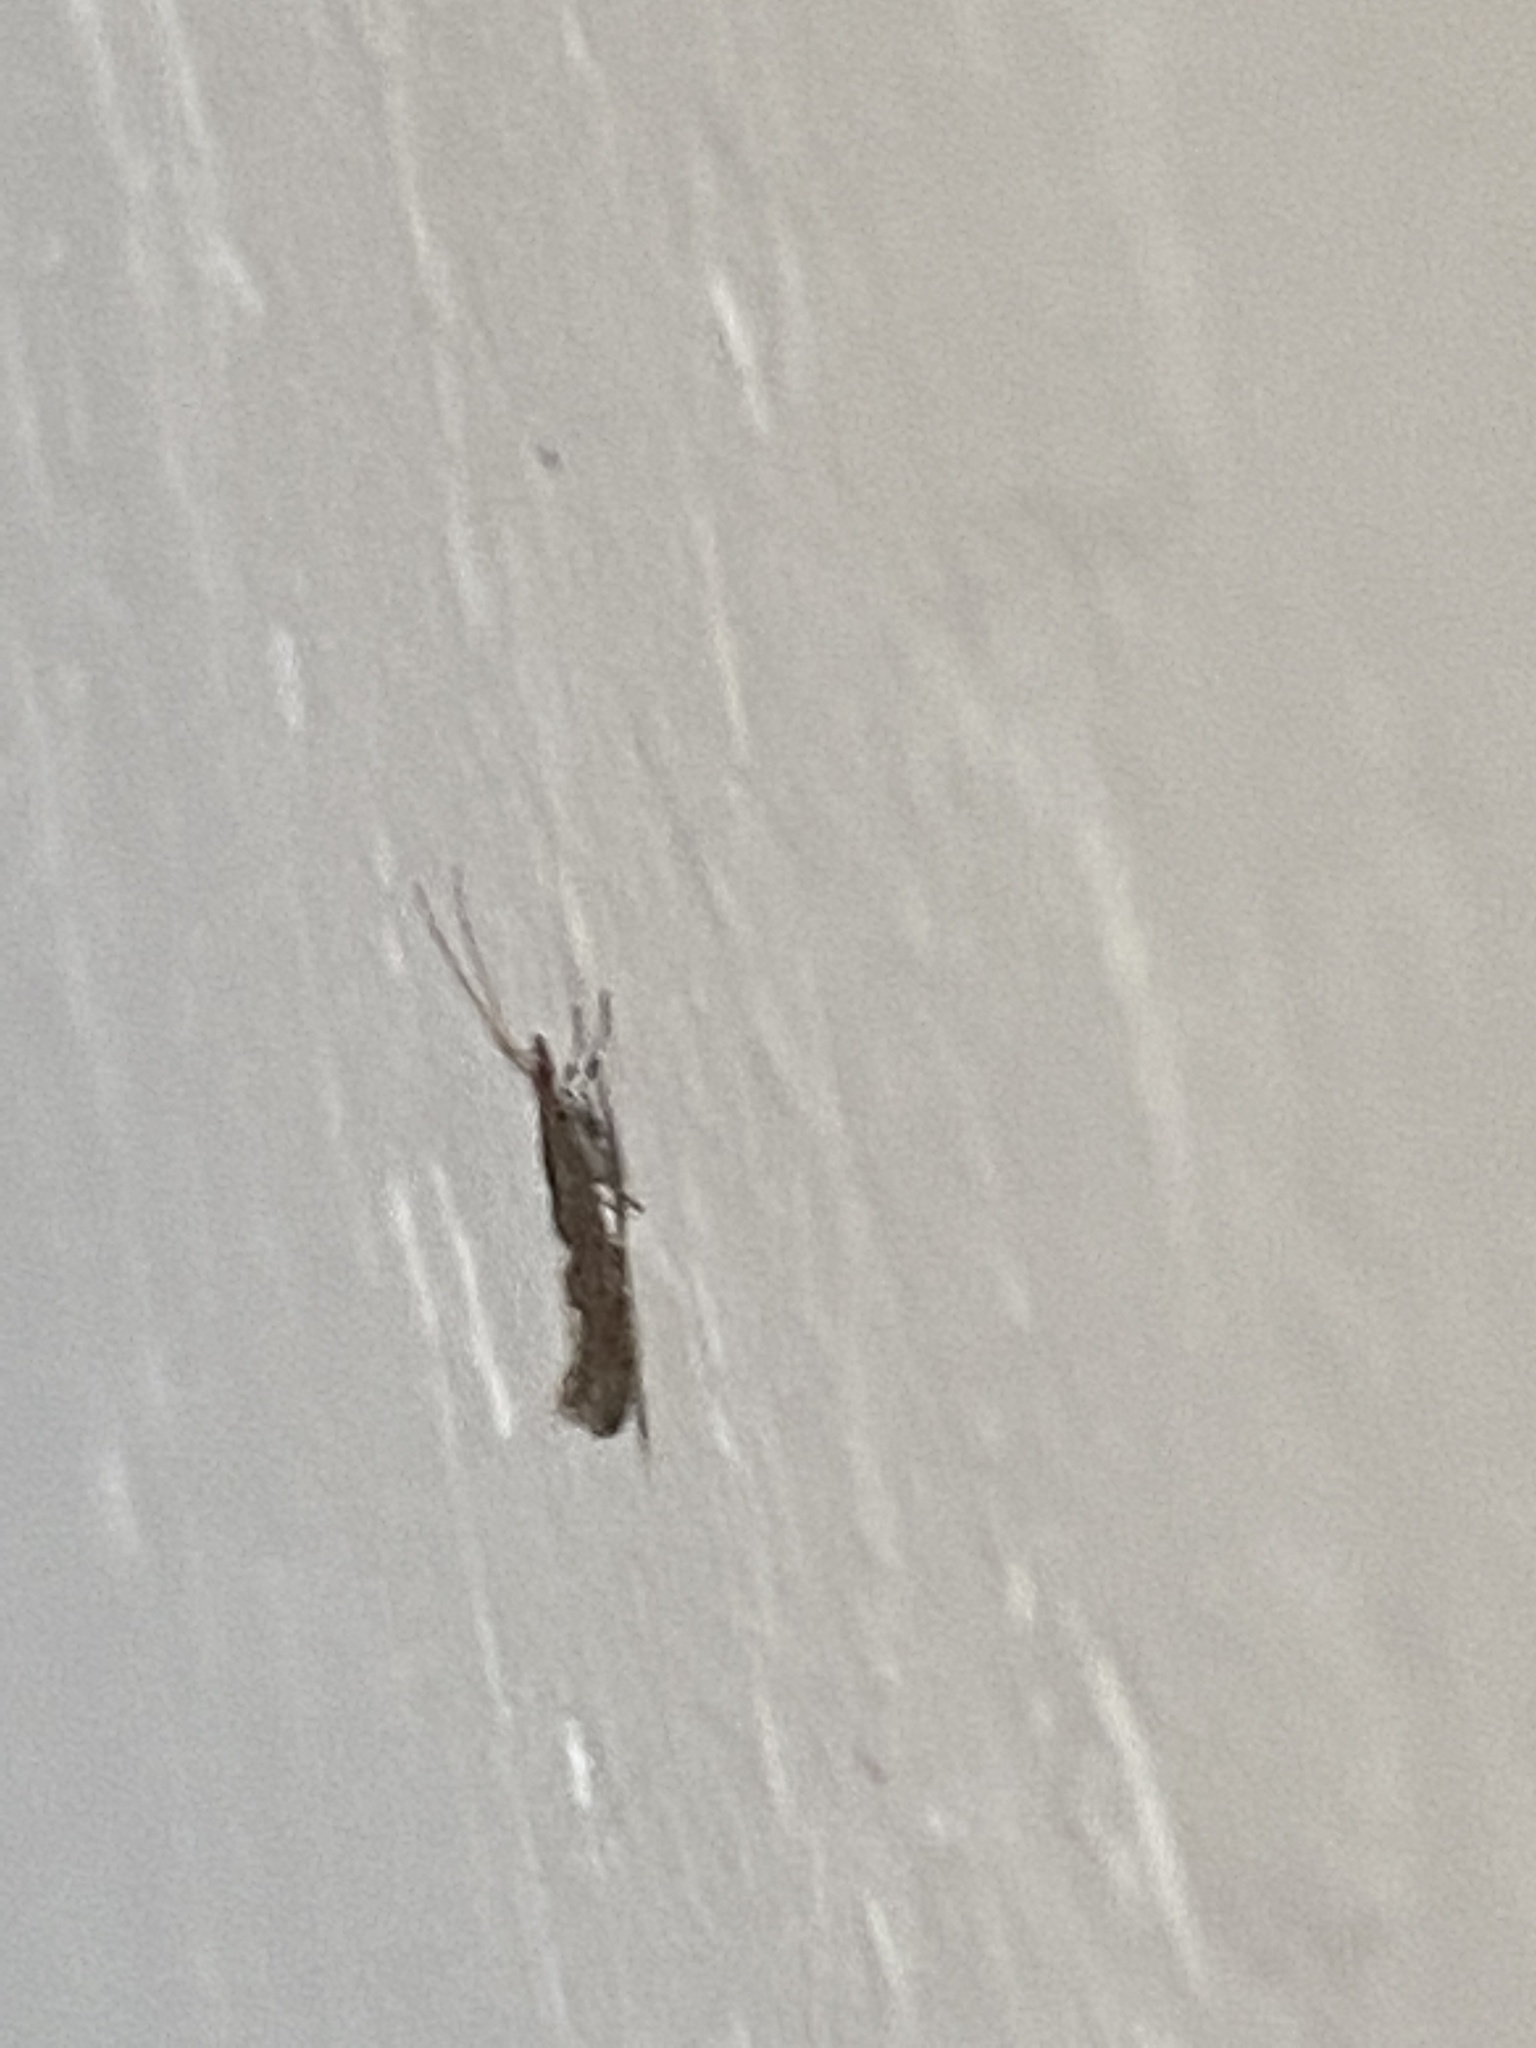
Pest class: diamondback_moth